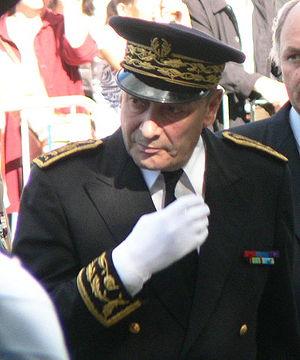
Michel Morin, préfet de l'Isère, le 14 juillet 2008 (montre un uniforme préfectoral)
La fonction publique française, au sens strict, comprend l’ensemble des agents appartenant à :